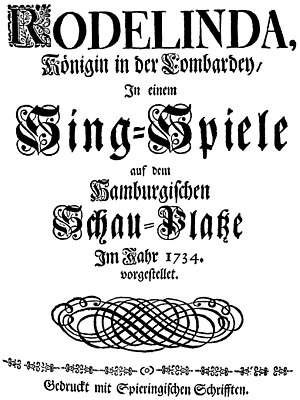
Rodelinda regina de' Longobardi
Librettoen ved opførsel i Hamborg i 1734
Rodelinda, regina de' Longobardi, HWV 19, er en opera seria i tre akter af Georg Friedrich Händel. Librettoen er baseret på en libretto af Nicola Francesco Haym, der igen er baseret på en libretto af Antonio Salvi. Salvis libretto bygger på Pierre Corneilles skuespil, Pertharite, roi des Lombards.